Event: Nepal Earthquake
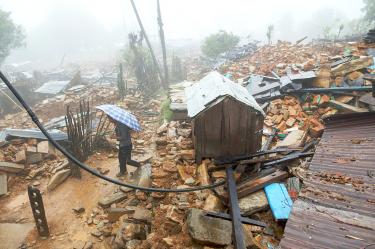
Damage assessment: damage